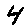
Label: 4